Seeburg Corporation

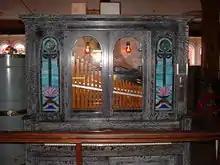
1918 Seeburg Orchestrion, "Style G" used a 10-song music roll and played multiple wind, string, and percussion instruments.

Automated musical equipment, such as coin-operated phonographs and orchestrions, was manufactured under the J.P. Seeburg and Company name for most of its early years. Until 1956, the company was family-owned. The company was founded by Justus Percival Sjöberg from Gothenburg, Sweden. He moved to the United States after graduating from Chalmers University of Technology and used an Americanized spelling of his surname for the company.